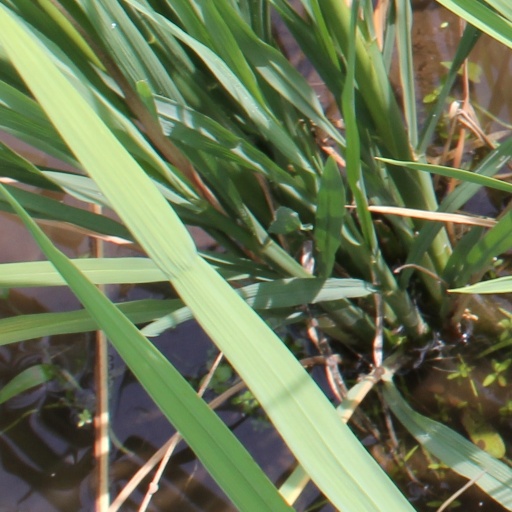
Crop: rice